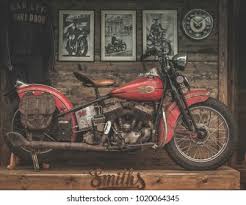
Vehicle type: Motorcycles